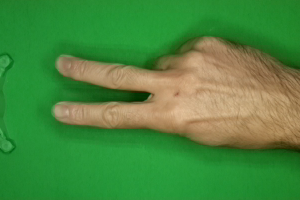
Label: scissors